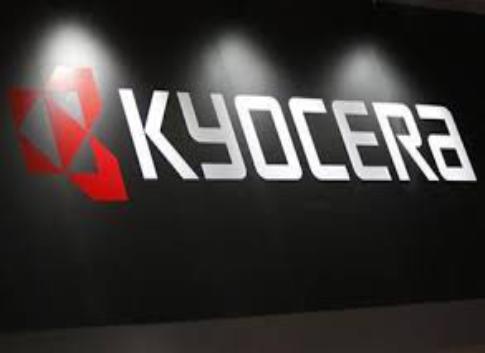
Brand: KYOCERA
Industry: Electronic